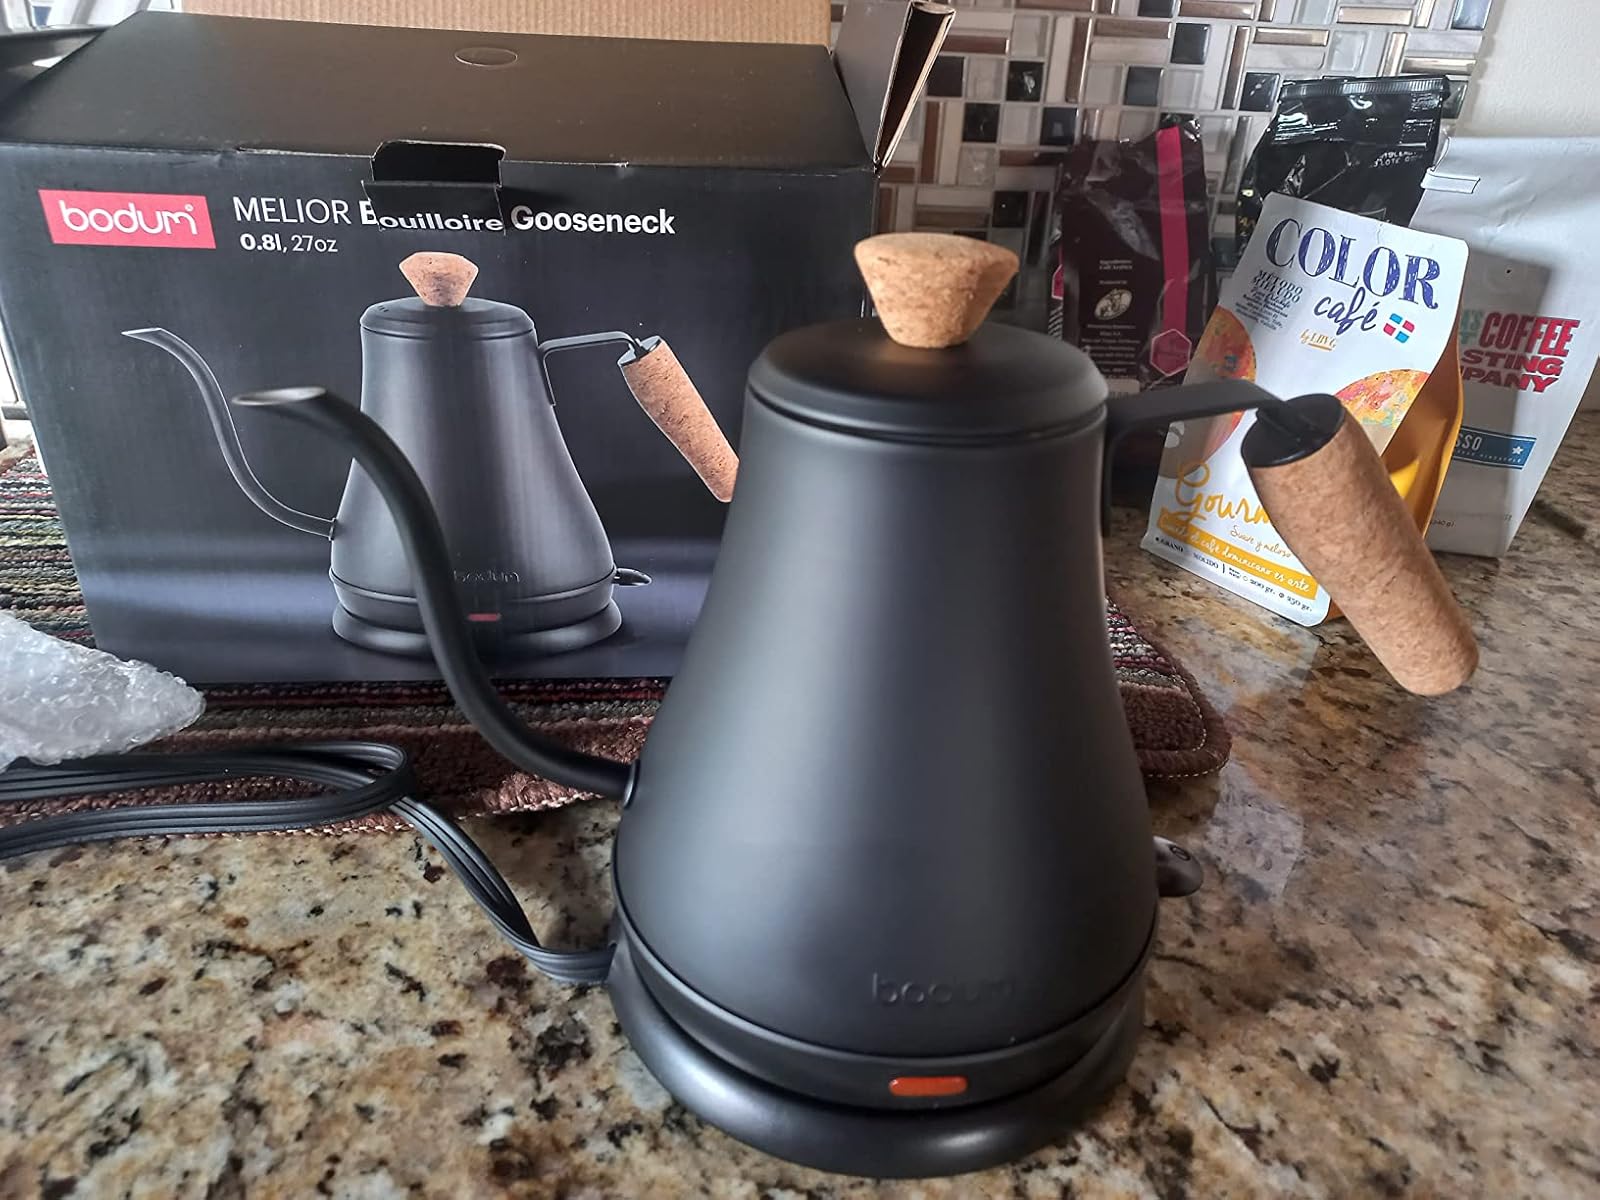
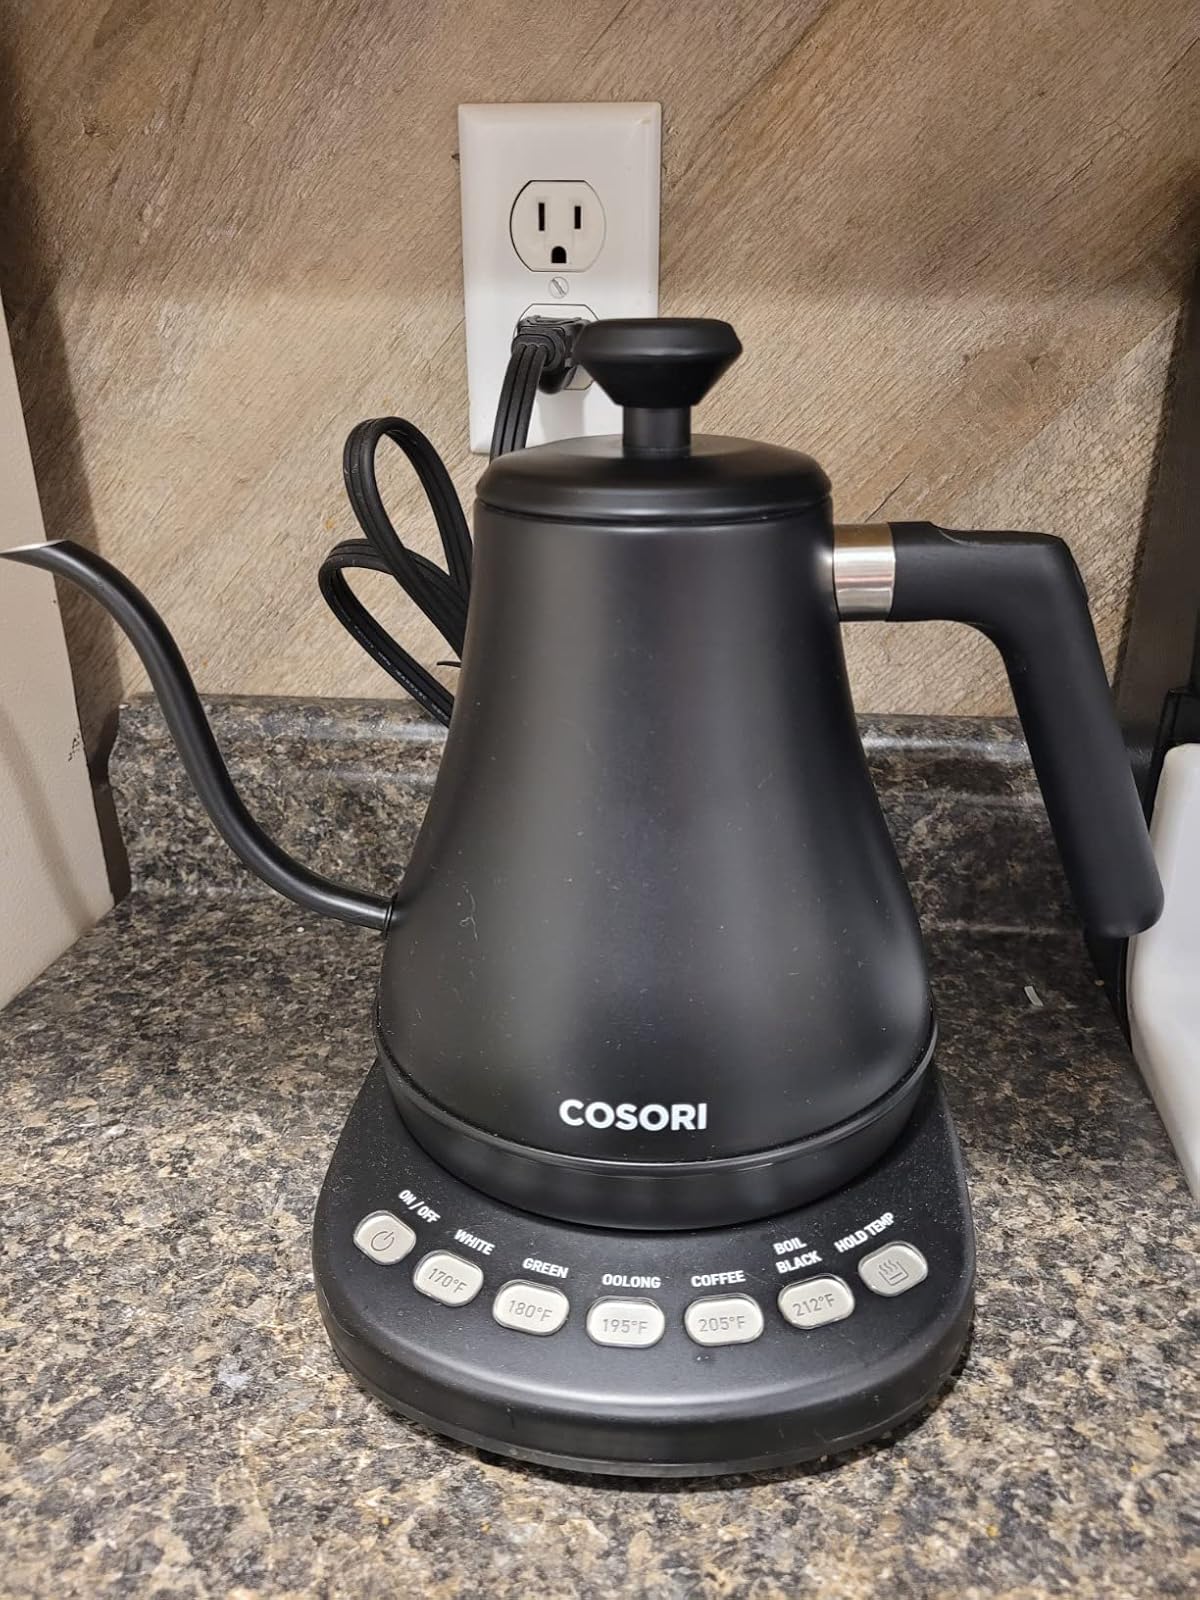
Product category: items_kettle
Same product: no